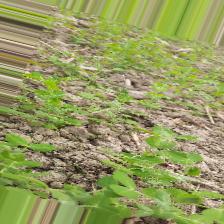
Label: Powdery Mildew